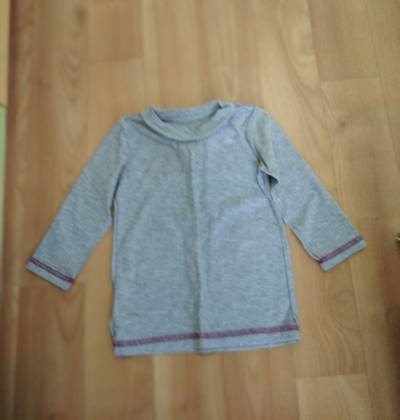
Waste category: clothes